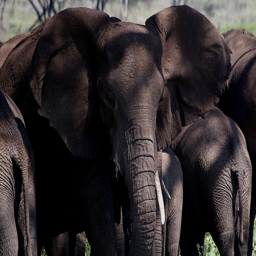
A herd of elephants standing next to each other.
A group of elephants that are in the grass.
a large elephant standing outside among other elephants
A large elephant gazes out of his herd at the camera.
A herd of elephants standing together in the wild.